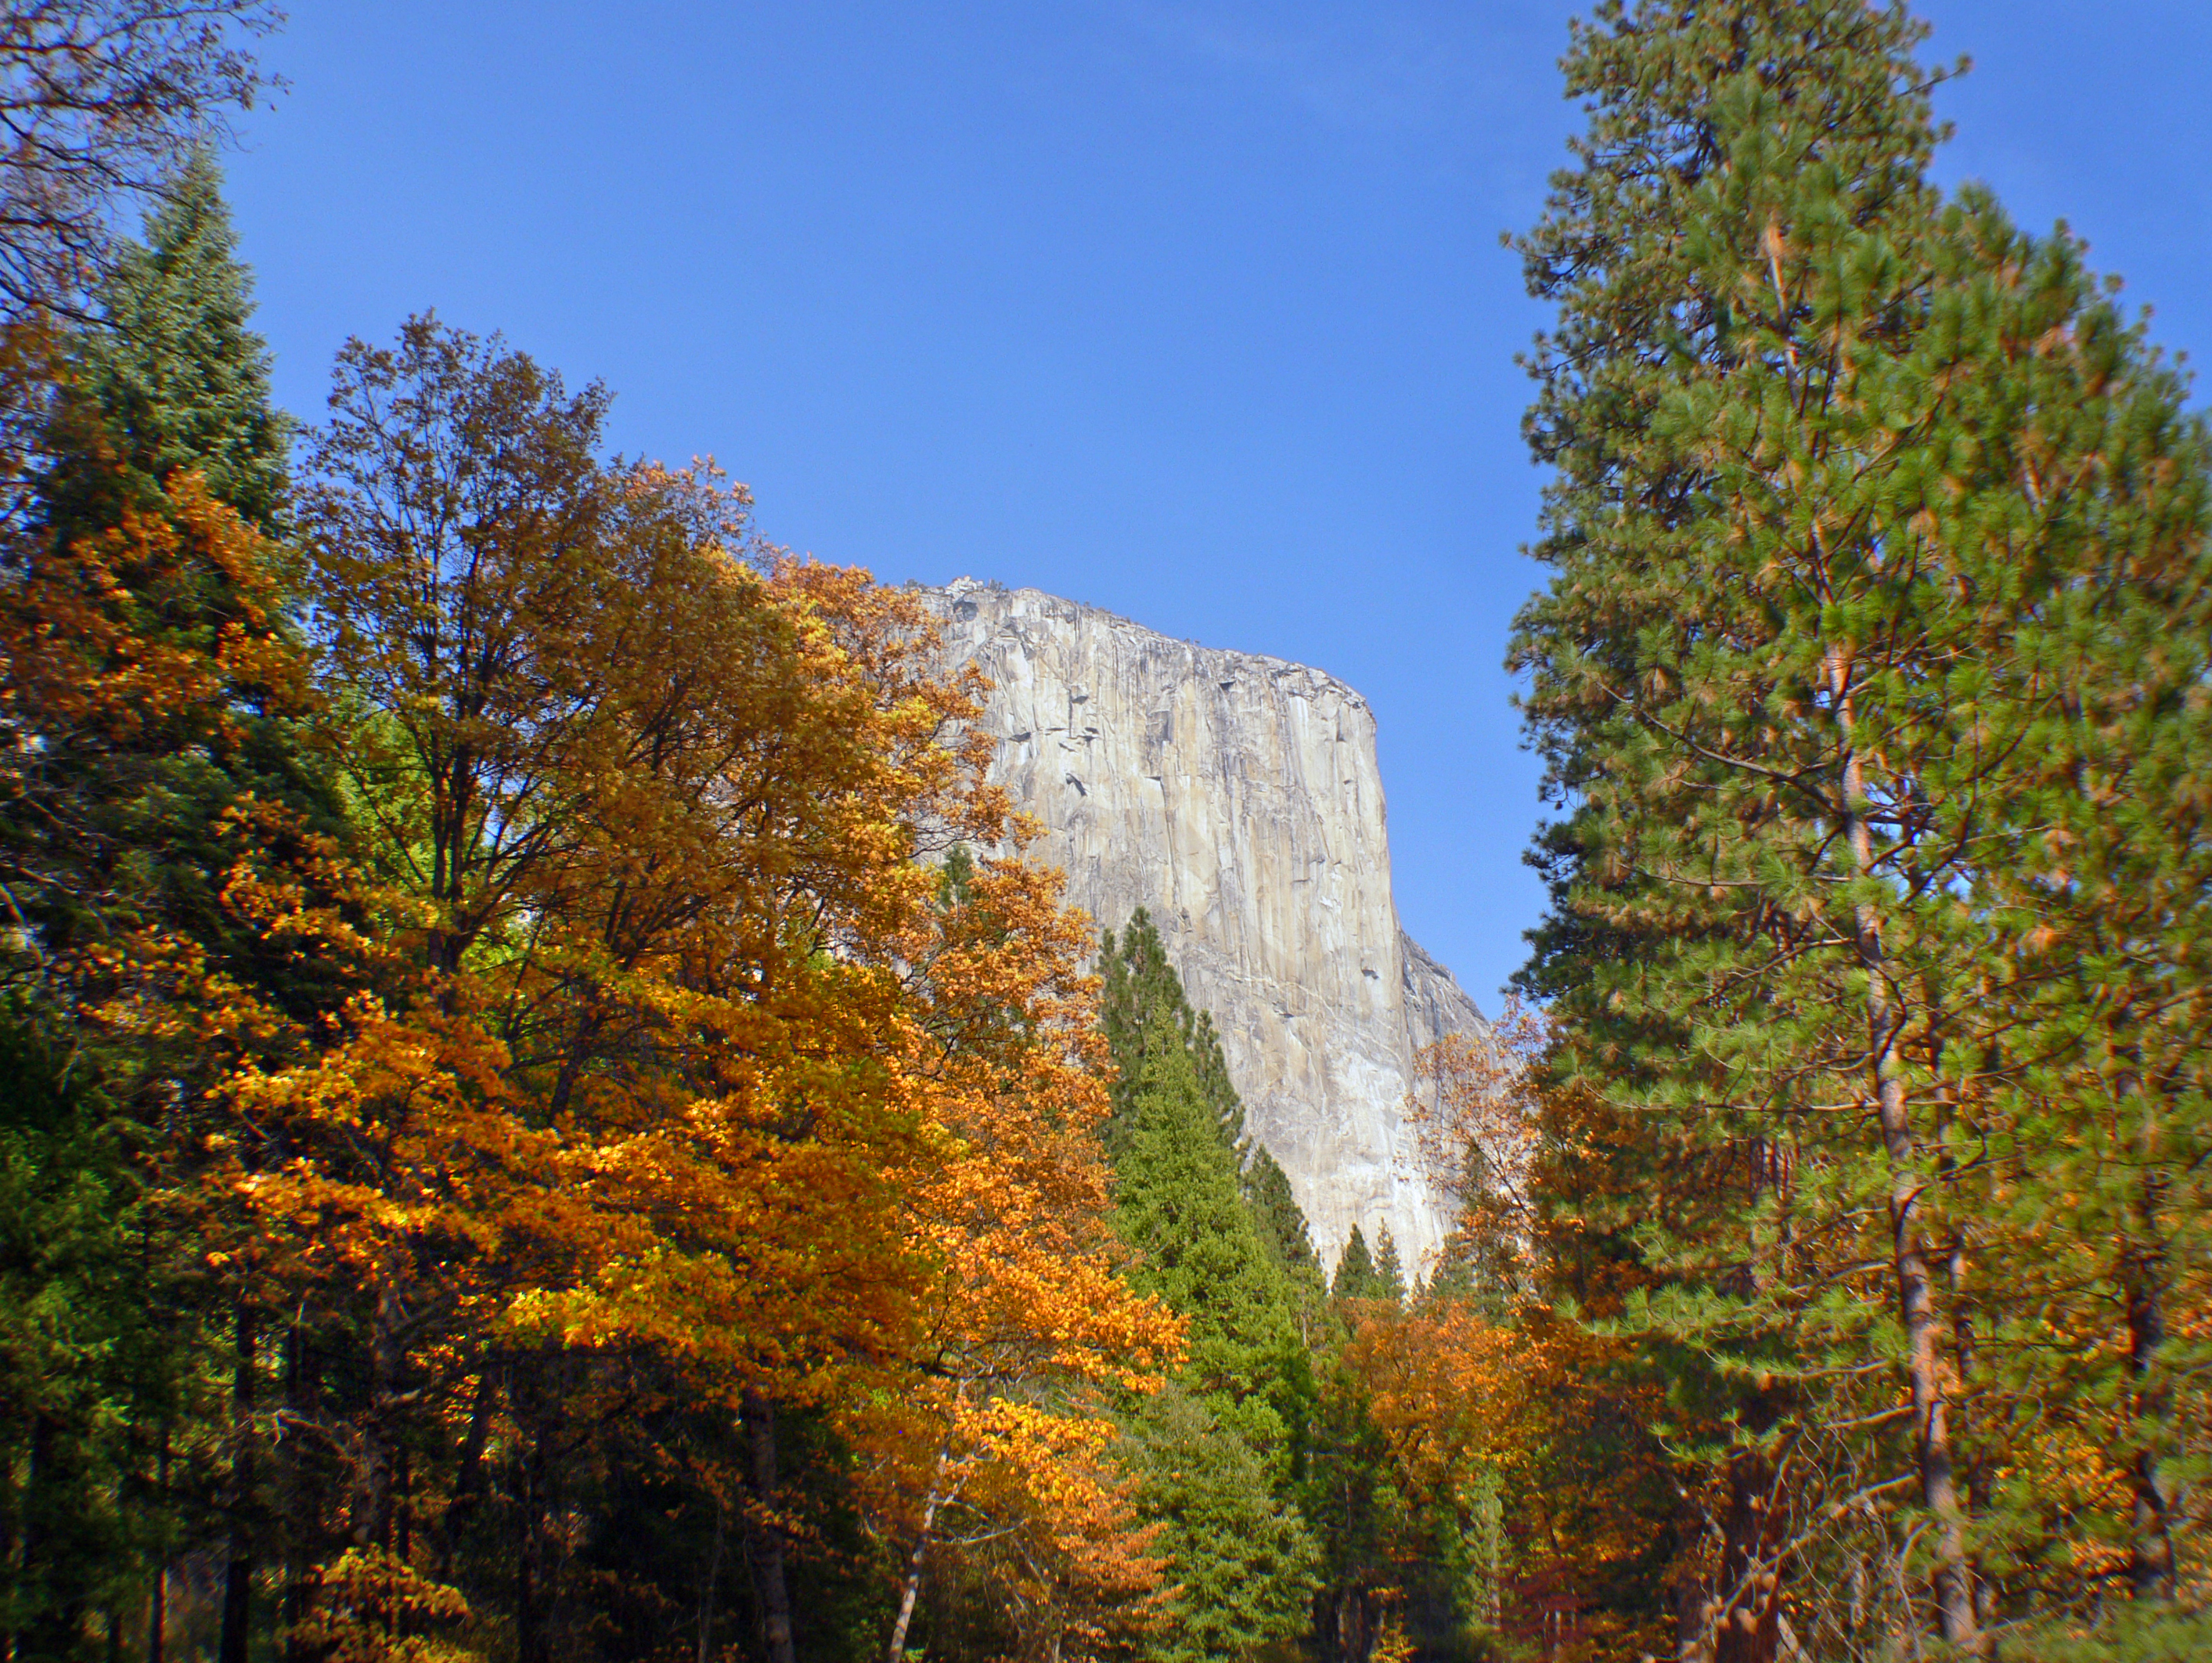
tree, nature, forest, wilderness, mountain, plant, trail, leaf, fall, reflection, autumn, park, camping, season, ridge, outdoors, nationalpark, publicdomain, mountains, deciduous, waterfalls, woodland, bridgecamera, halfdome, highsierracalifornia, yesomite, larch, ecosystem, biome, woody plant, temperate broadleaf and mixed forest